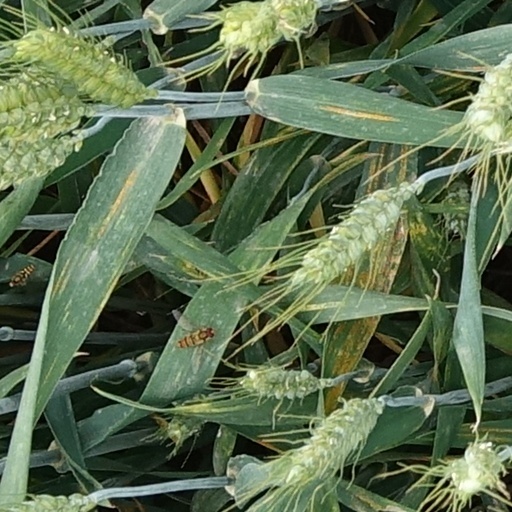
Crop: wheat